Nayden Naydenov

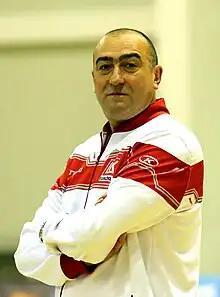

Nayden Naydenov (born ) is a former Bulgarian male volleyball player and current coach. He was part of the Bulgaria men's national volleyball team at the 1988 Summer Olympics, the 1994 FIVB Volleyball Men's World Championship and the 1996 Summer Olympics. As of April 2025 he is coach of VC Lokomotiv Avia from Plovdiv.